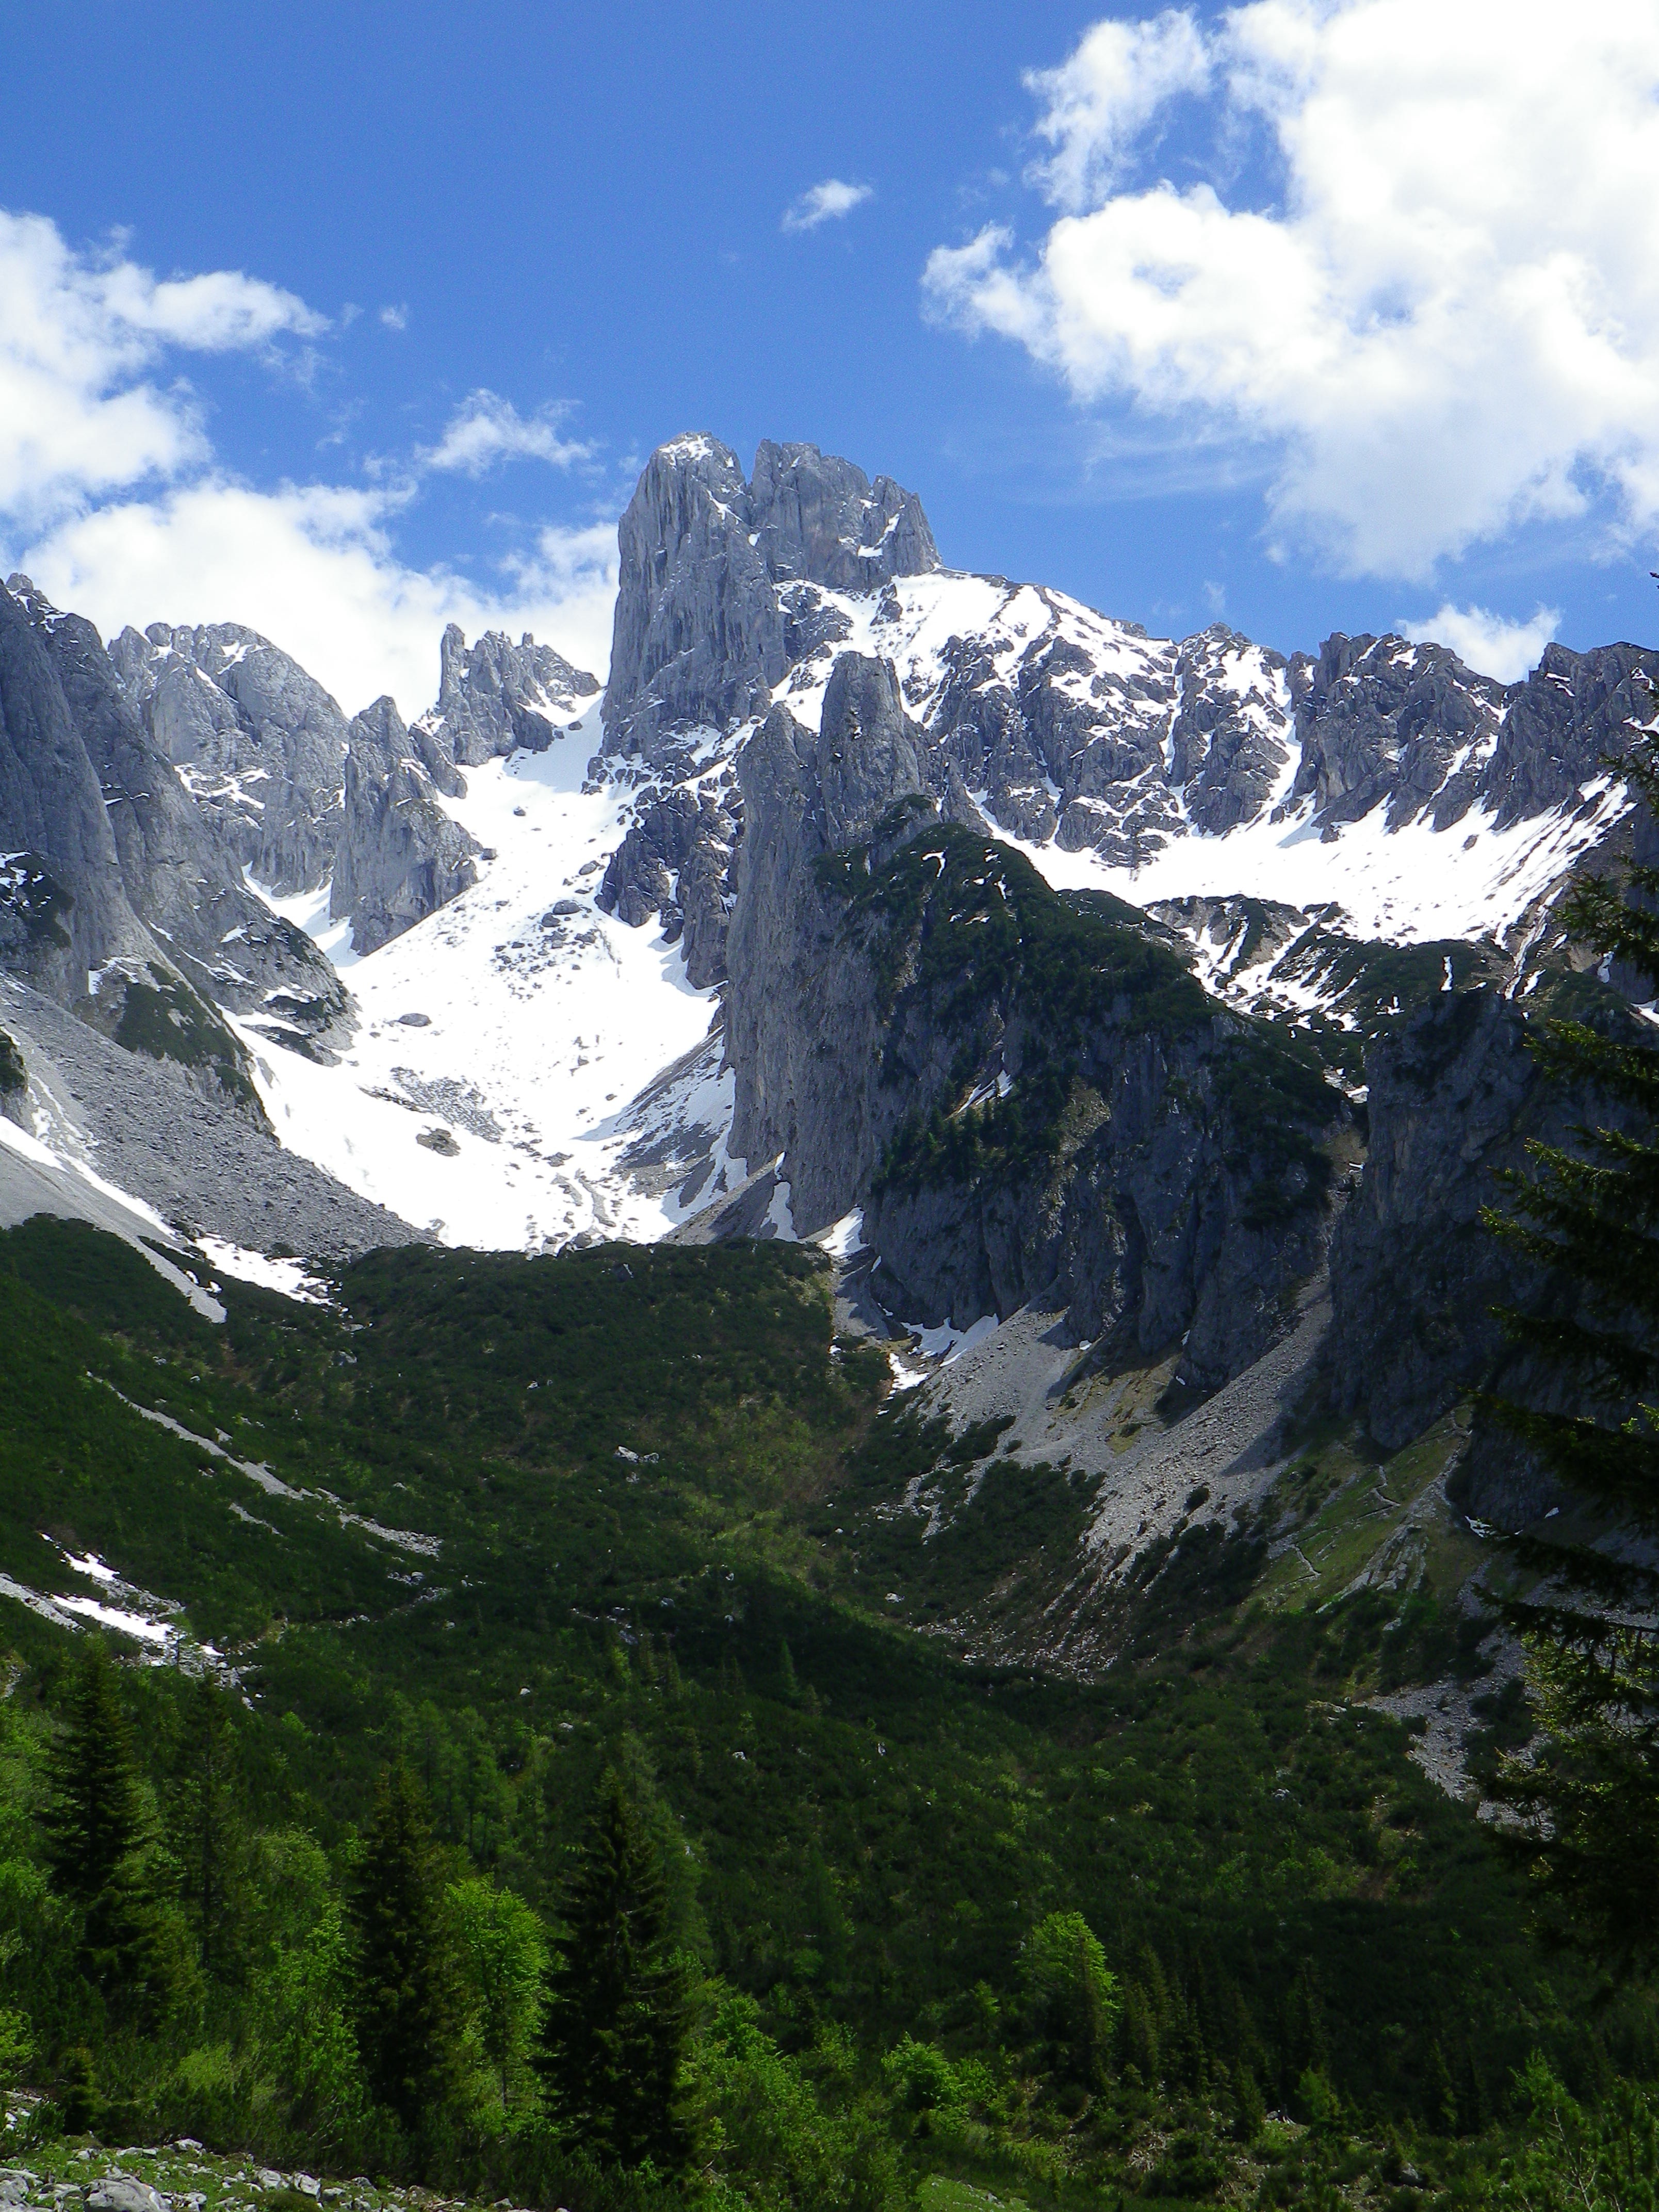
landscape, nature, wilderness, walking, mountain, hiking, adventure, valley, mountain range, glacier, alpine, fjord, ridge, massif, mountains, alps, plateau, fell, cirque, landform, mountain pass, bischofsm tze, geographical feature, mountainous landforms, glacial landform